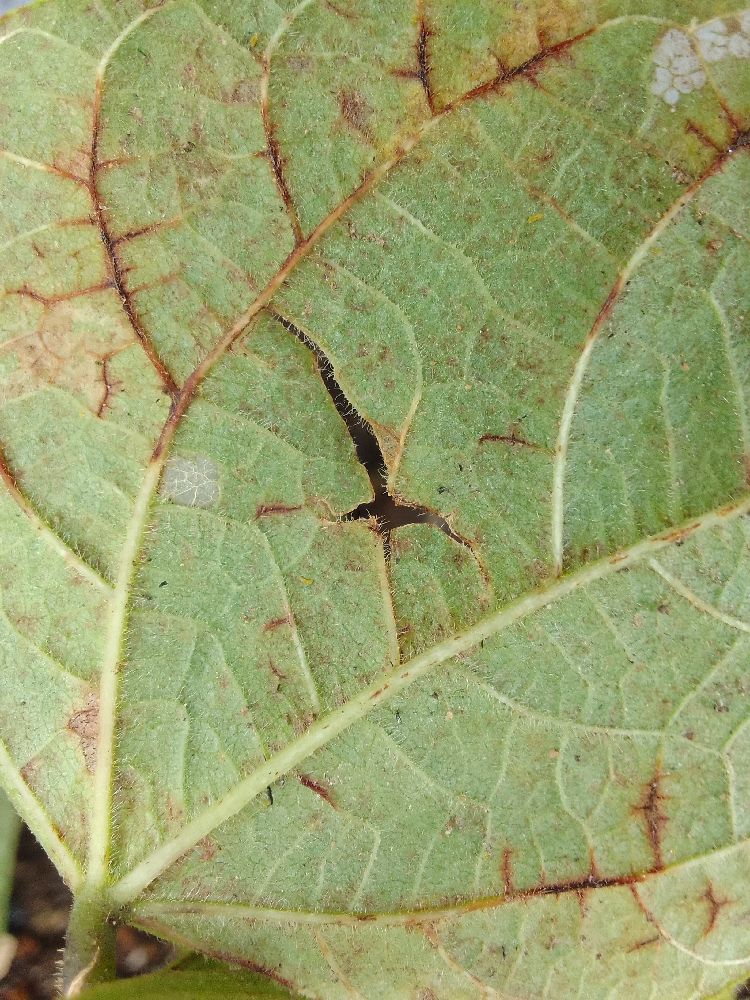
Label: anthracnose